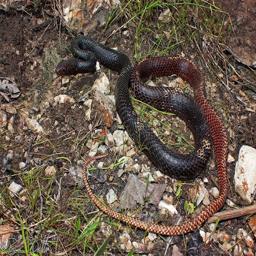
Animal: snakes